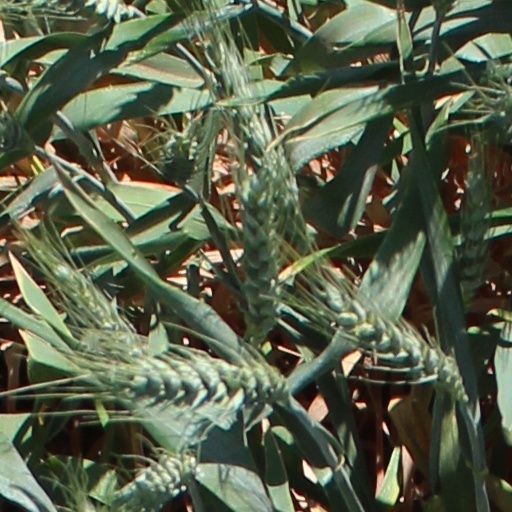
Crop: wheat